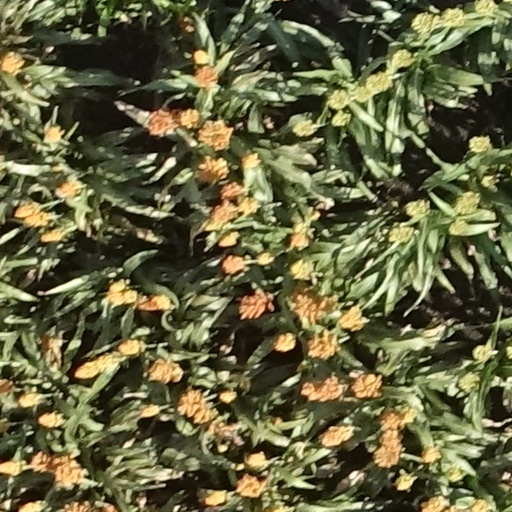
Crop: sorghum